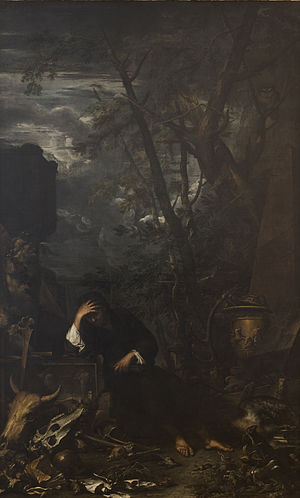
Demokrit
Demokrit, hensunken i betragtninger, Salvator Rosa, 1650-1651
Demokrit var en græsk filosof fra Abdera født omkring 460 f.Kr.